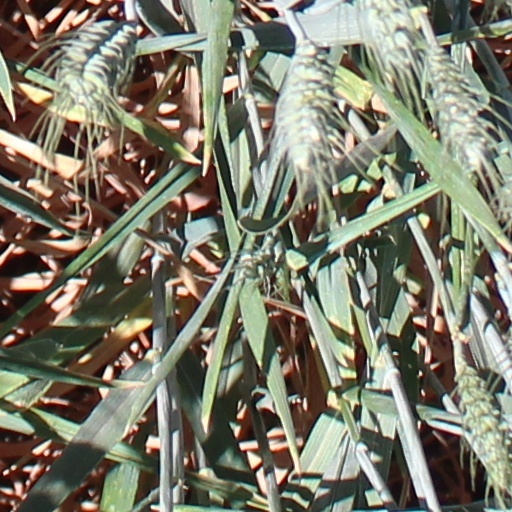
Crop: wheat